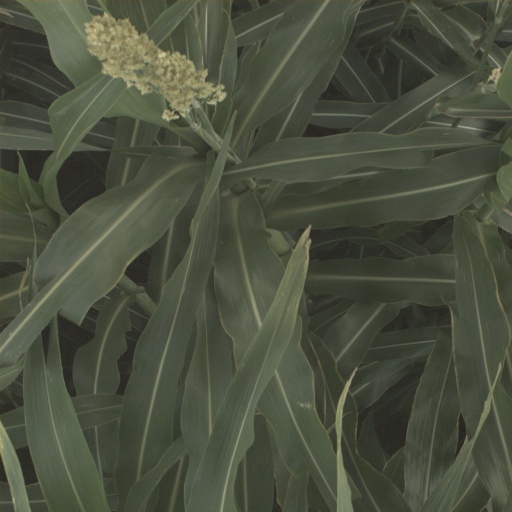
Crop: sorghum